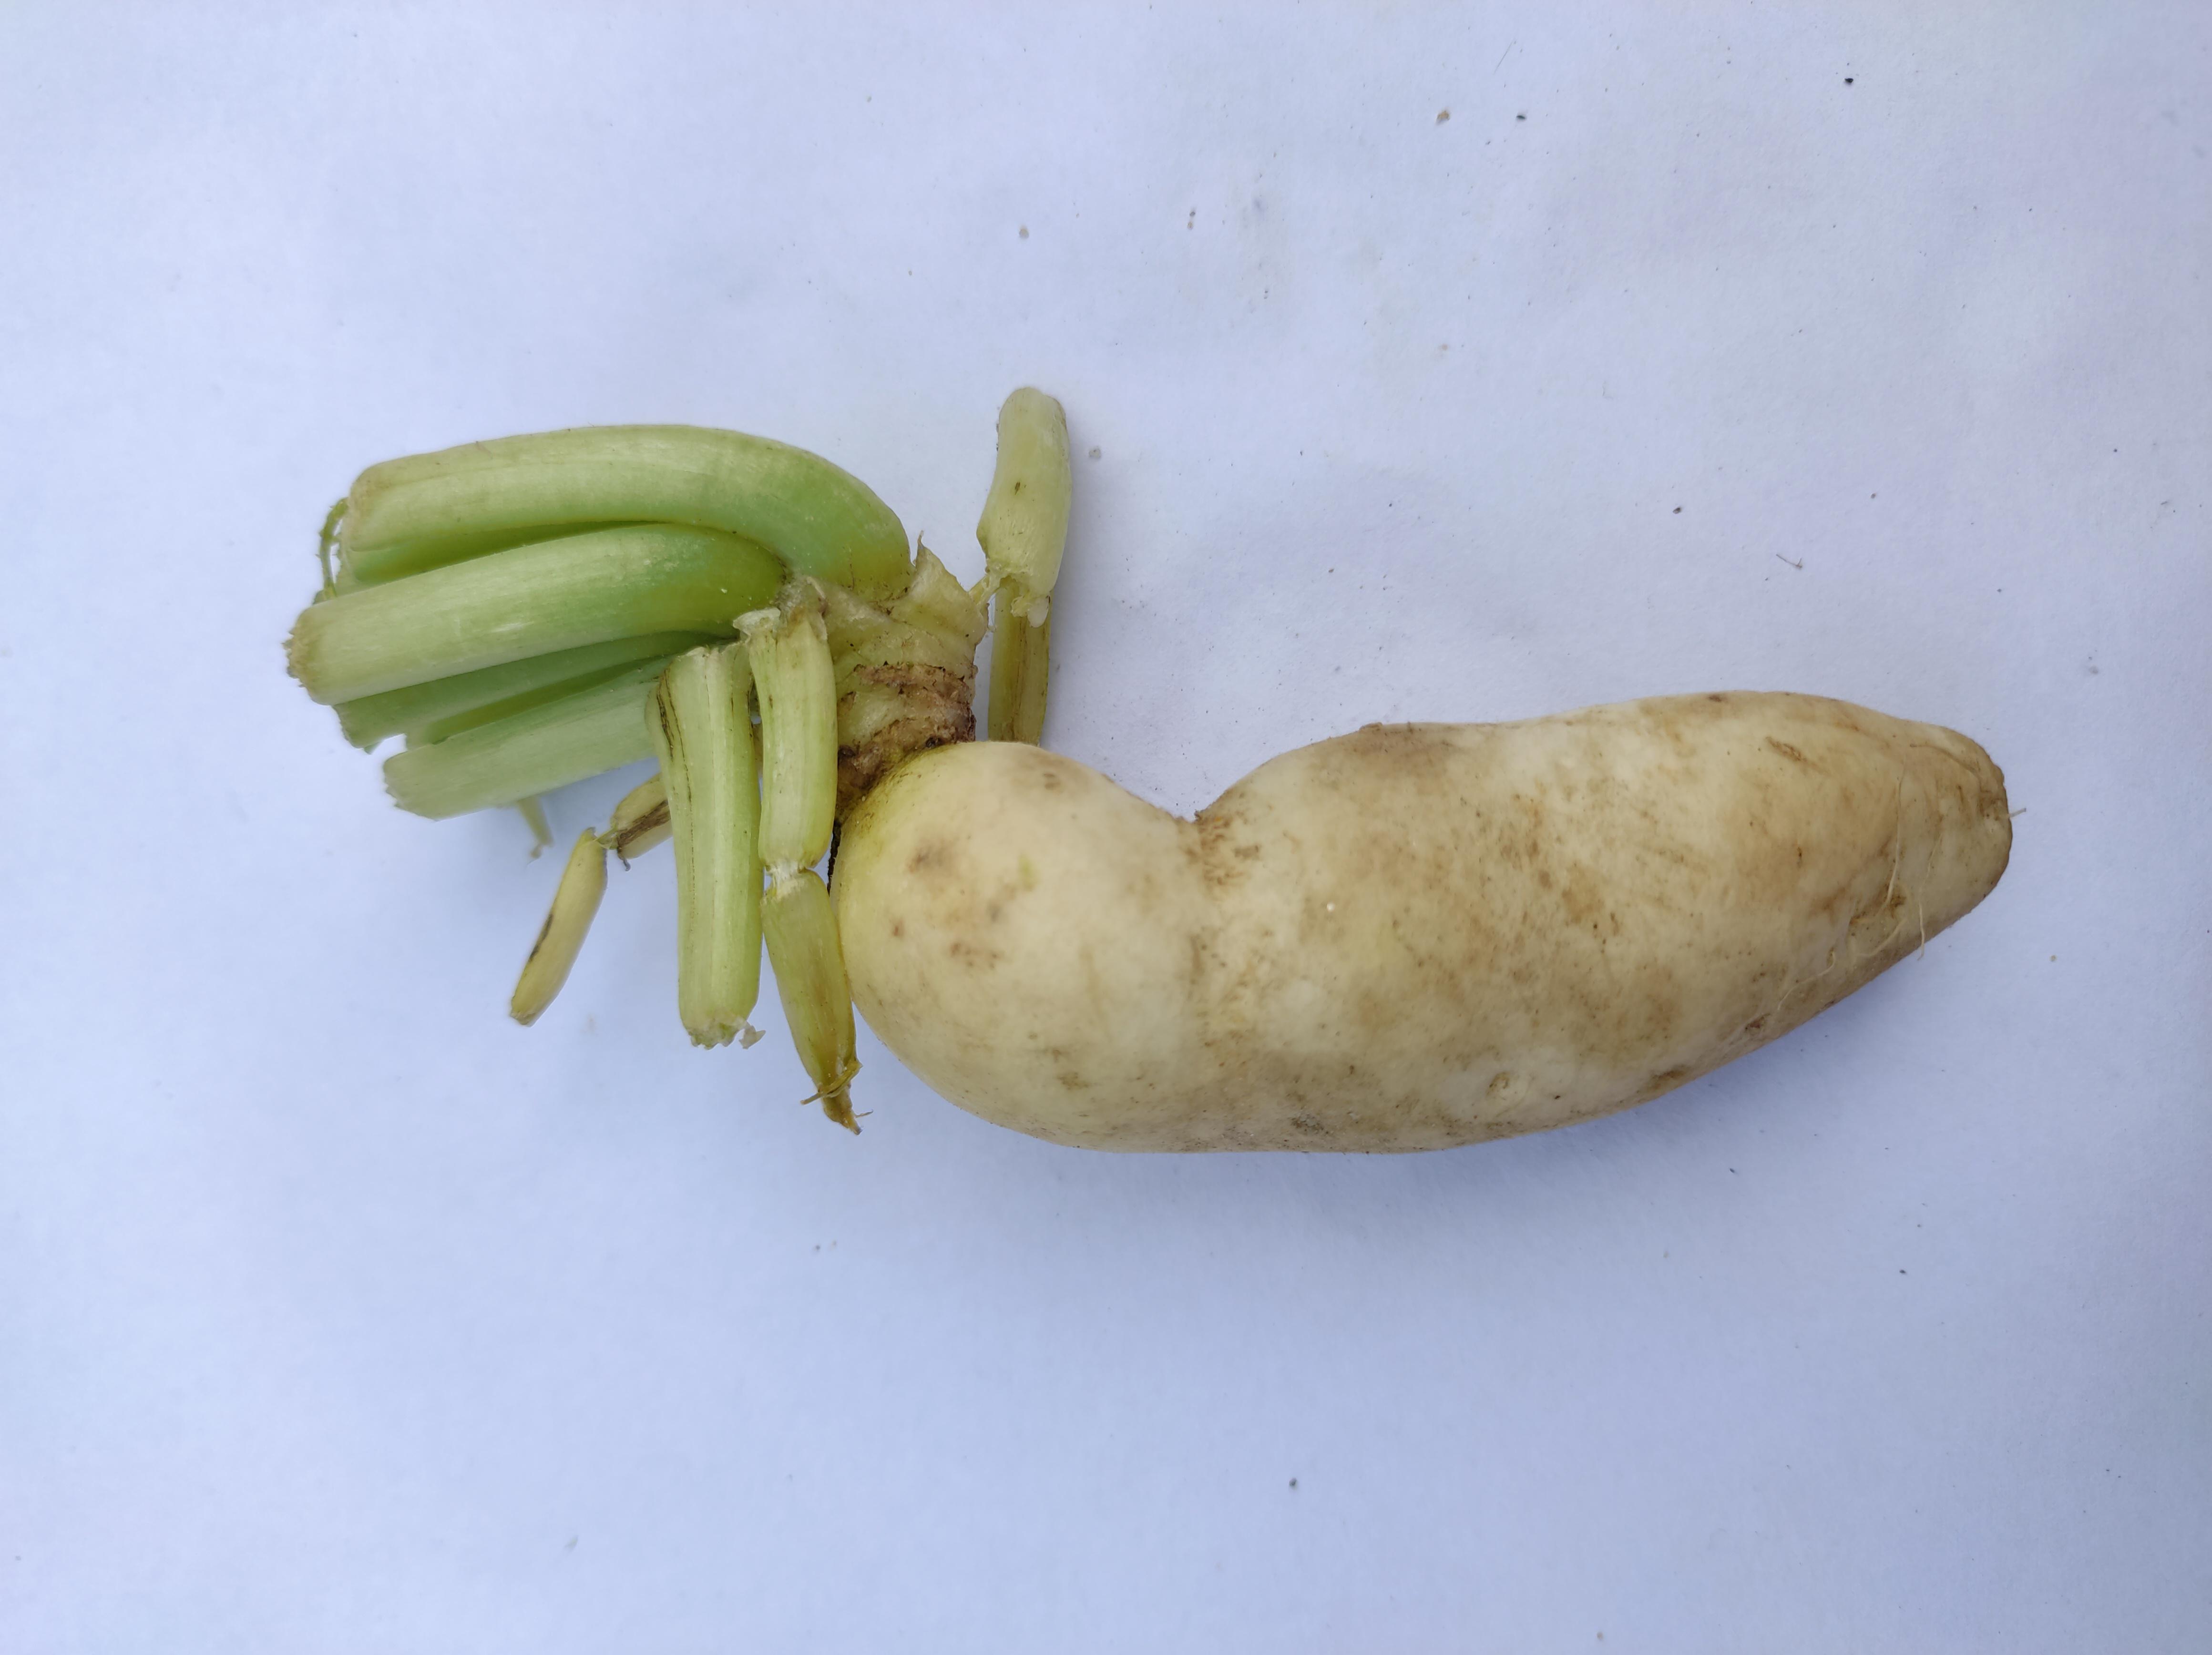
Label: Radish